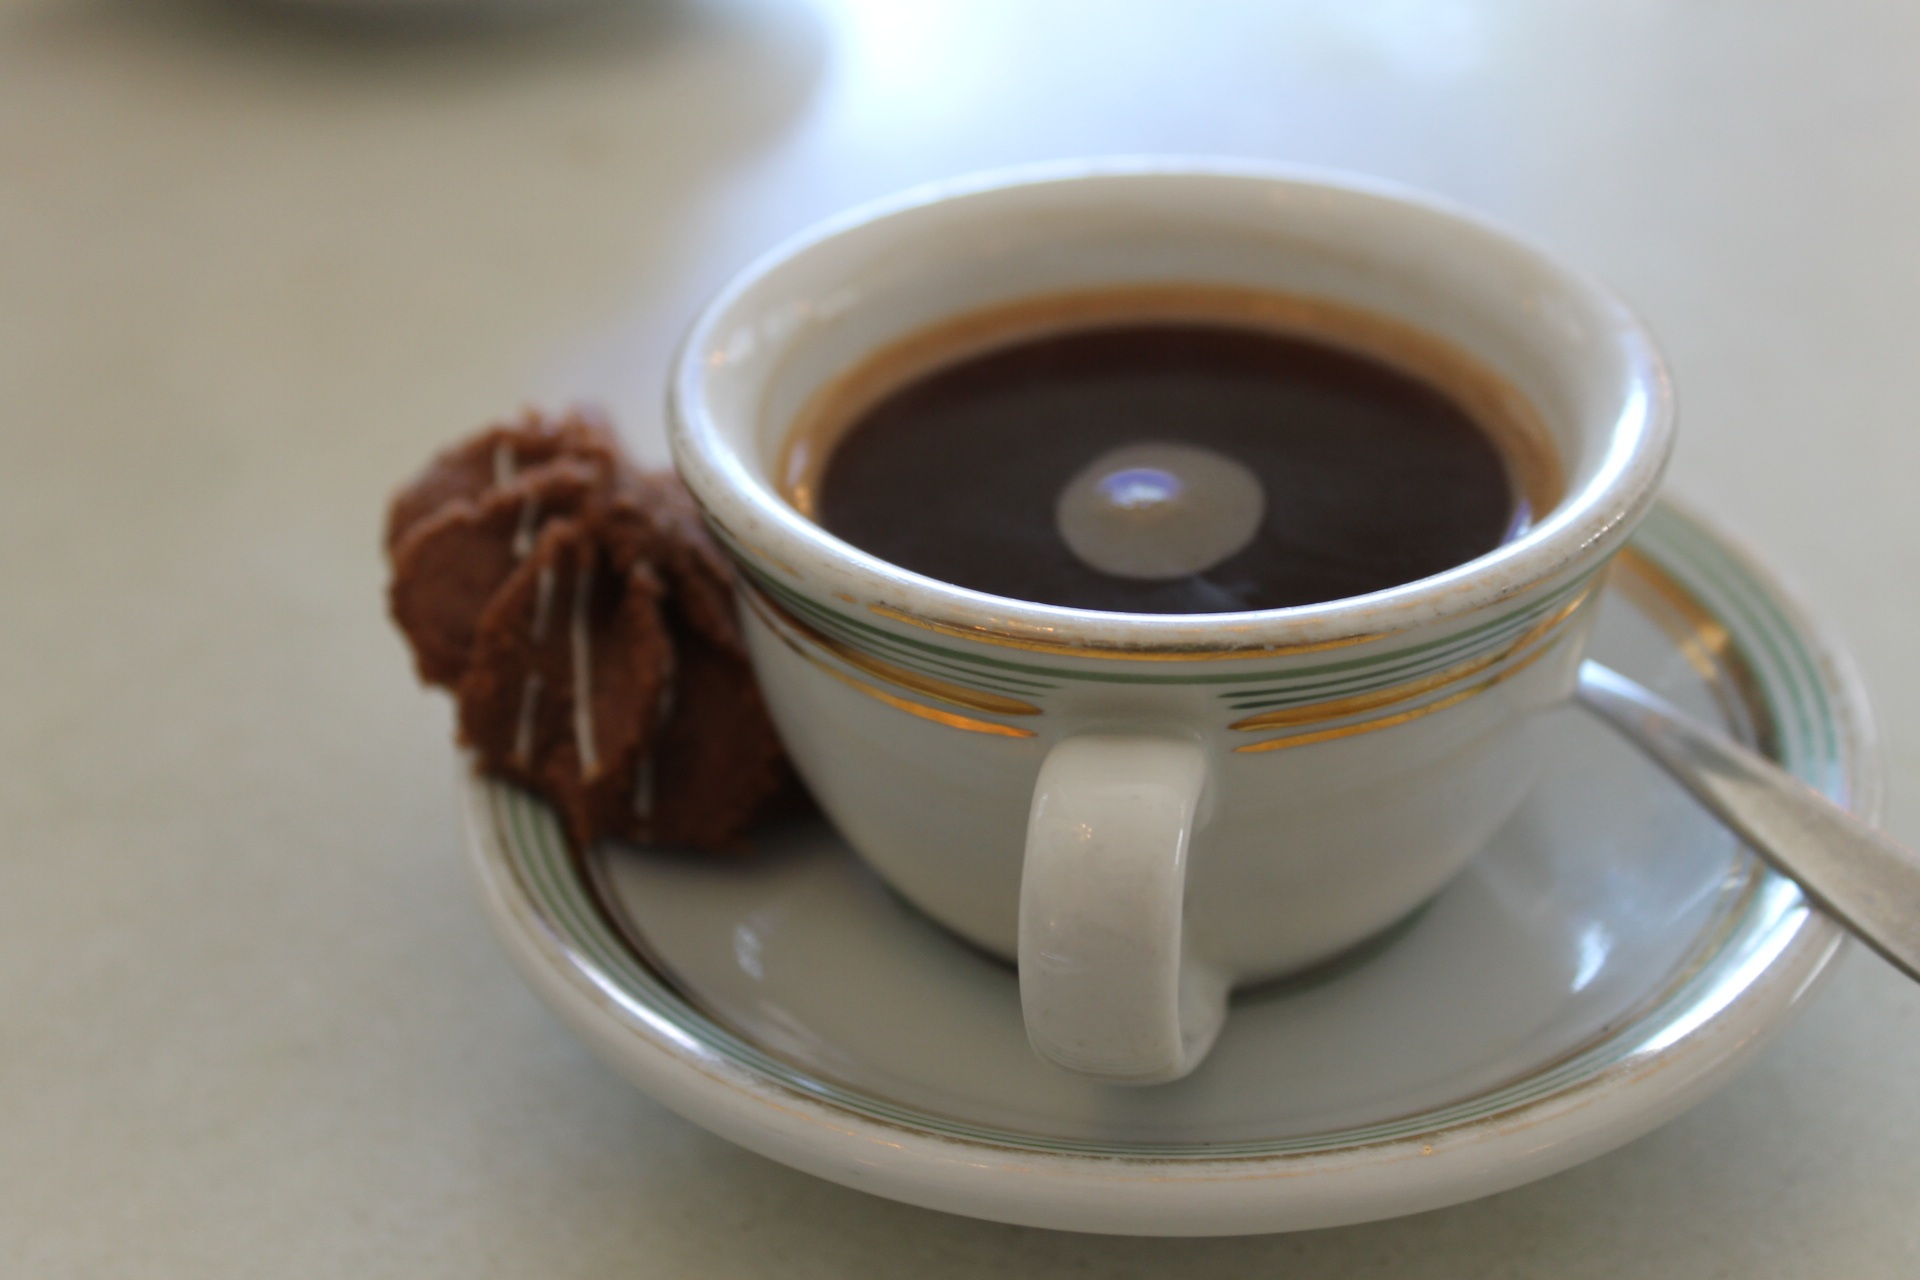
coffee, cup, food, drink, espresso, coffee cup, caffeine, flavor, turkish coffee